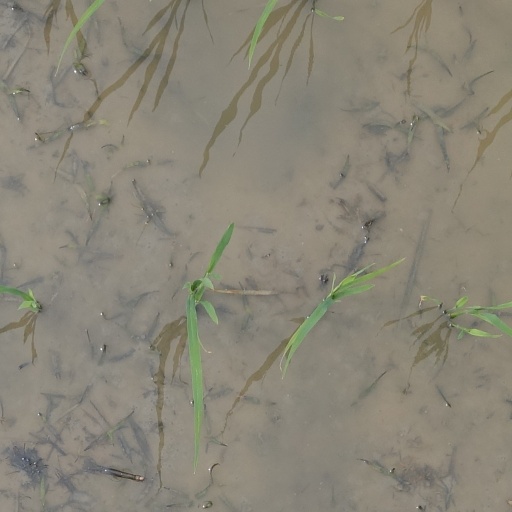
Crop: rice